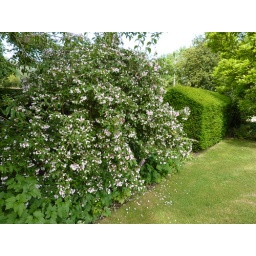
Kolkwitzia amabilis pink cloud by yew hedge